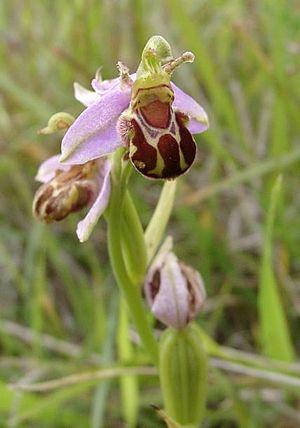
Cette liste de Tracheophyta de Bosnie-Herzégovine, ainsi que d’espèces introduites est un aperçu incomplet d’espèces de mousses, de fougères, de gymnospermes et d’angiospermes citées dans la littérature disponible en langues bosniaque, croate, serbe et serbo-croate. Cet aperçu n’inclue pas des espèces cultivées ni celles occasionnellement introduites.